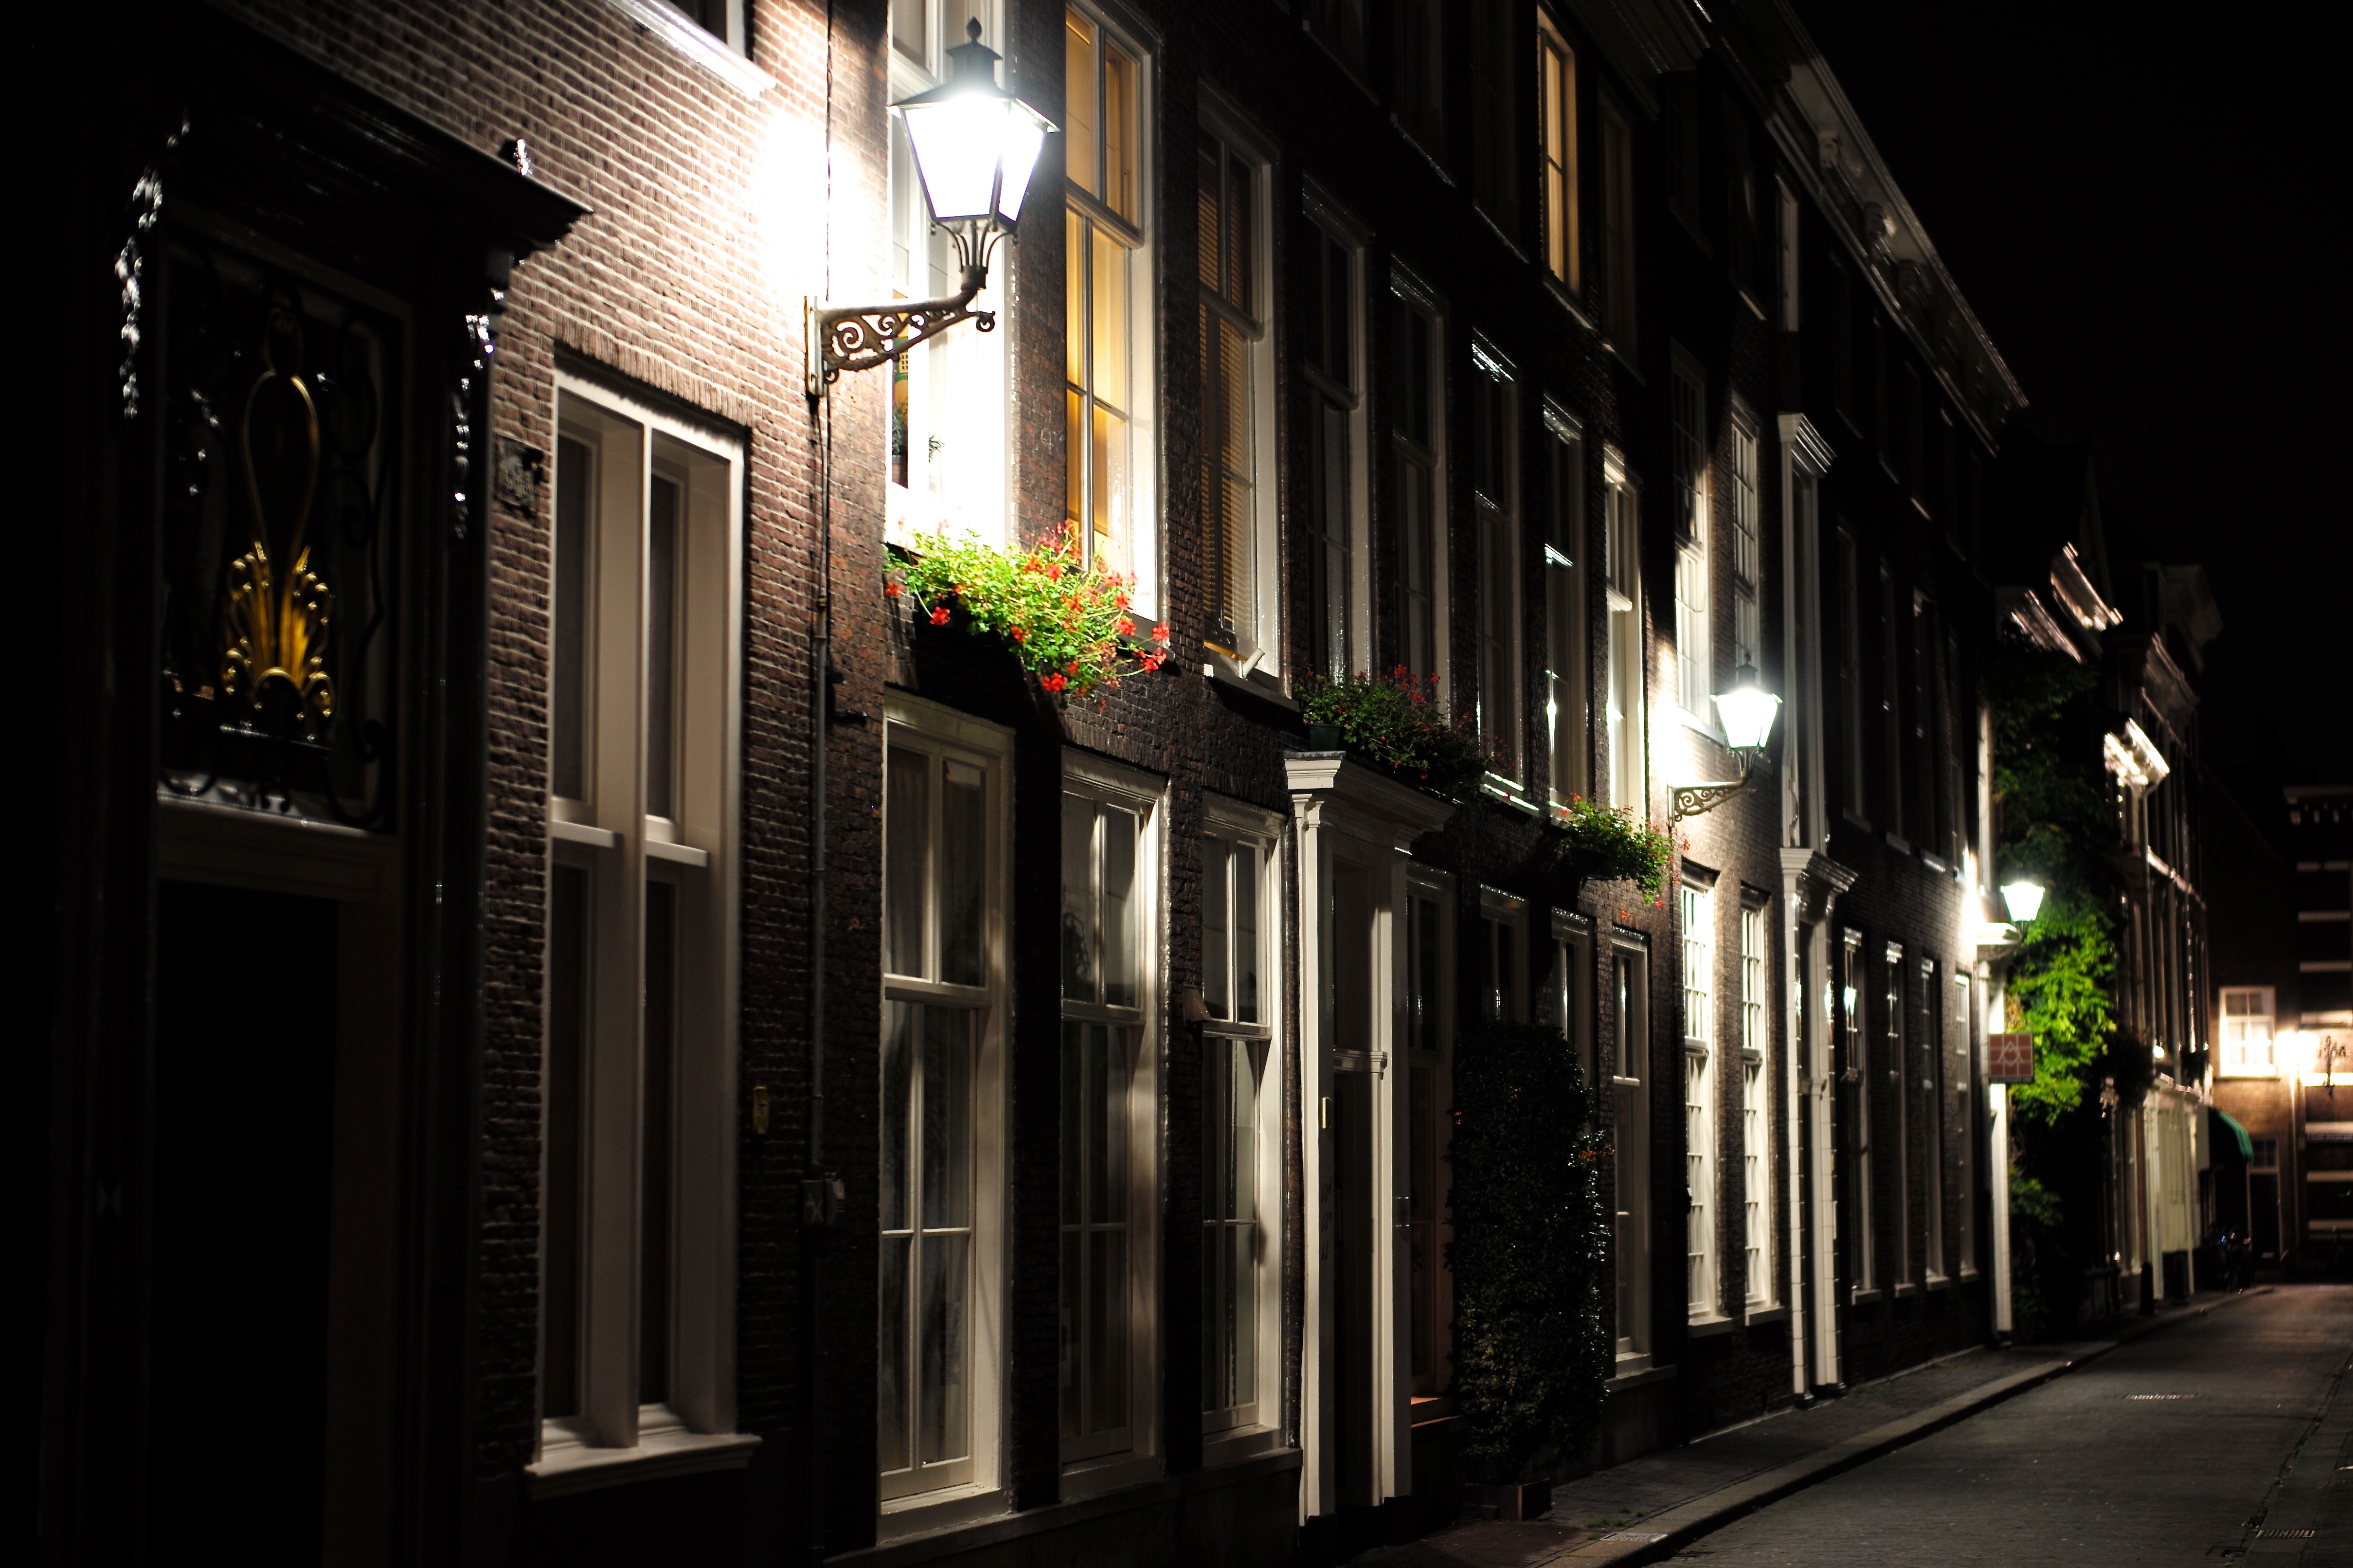
light, road, street, night, window, town, old, alley, city, downtown, europe, lantern, peaceful, facade, darkness, empty, box, brick, lighting, townhouse, flowers, holland, hague, haag, netherlands, sleep, m, streetlights, tripod, infrastructure, houses, dutch, rowhouse, 50, still, center, longexposure, quiet, leica, 240, summilux, heerenhuis, urban area